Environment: real
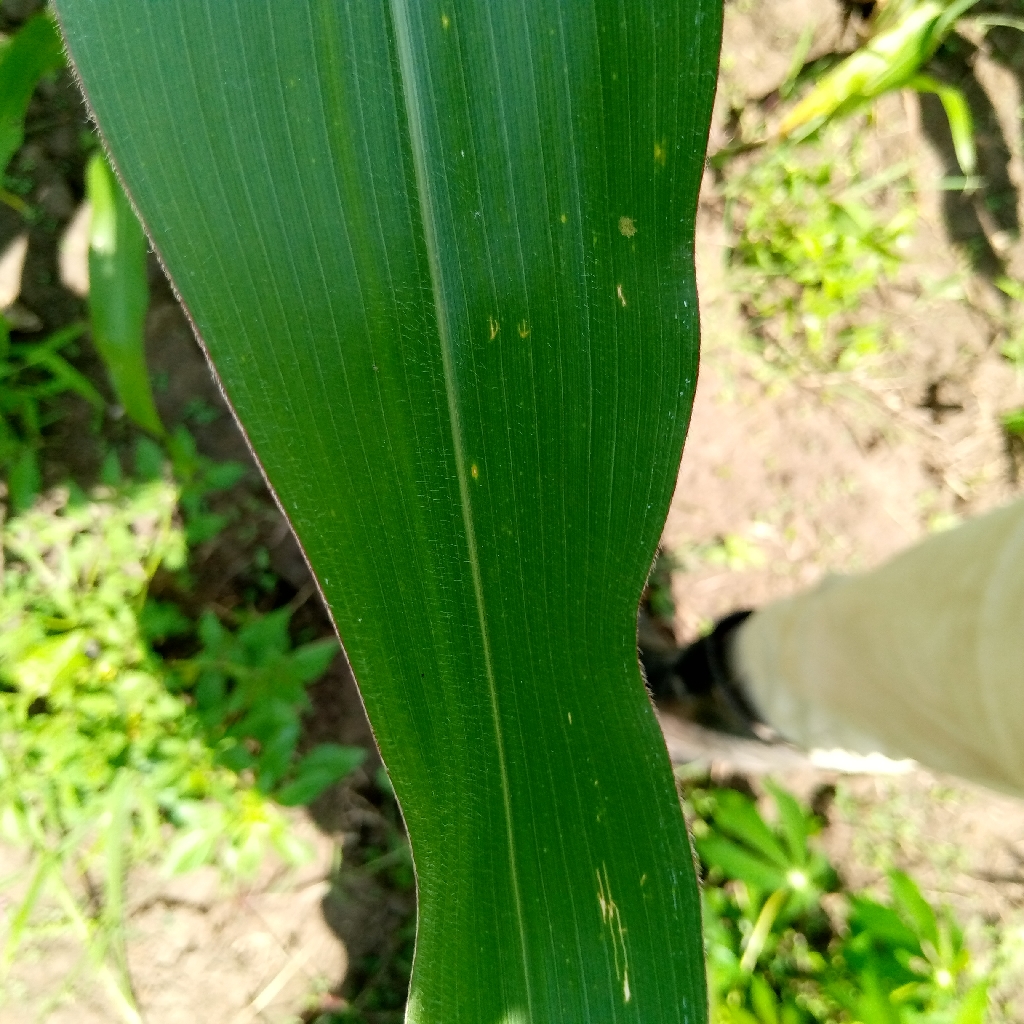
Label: healthy